Hovenden House, Barn and Abolition Hall

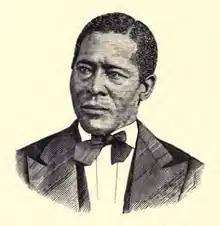
William Still, abolitionist and author of "The Underground Railroad" (1872)

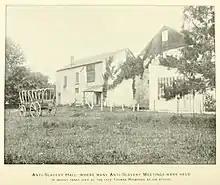
Abolition Hall (built 1856), left, and Maulsby Barn (built c.1795), right, about 1906

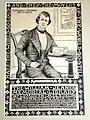
Bookplate for the William Jeanes Memorial Library (1939) by Martha M. Hovenden

As Still led Johnson and her sons away, five Black dockhands prevented Wheeler from stopping them. Williamson remained to explain to authorities that this had been a lawful act, not a kidnapping.